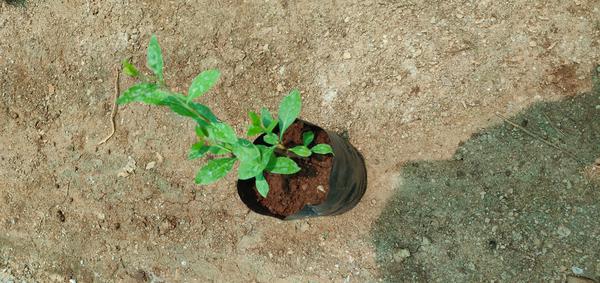
Plant: Henna